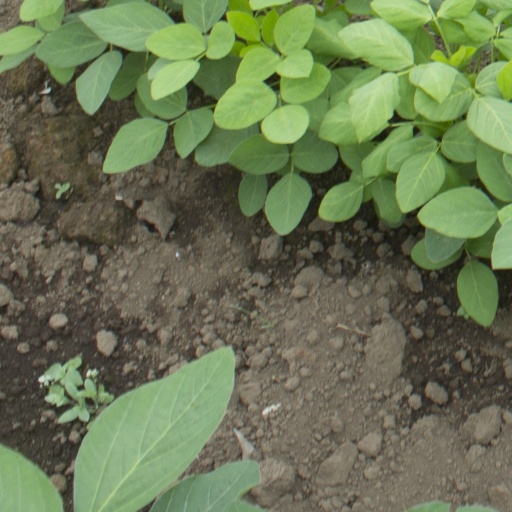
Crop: soybean